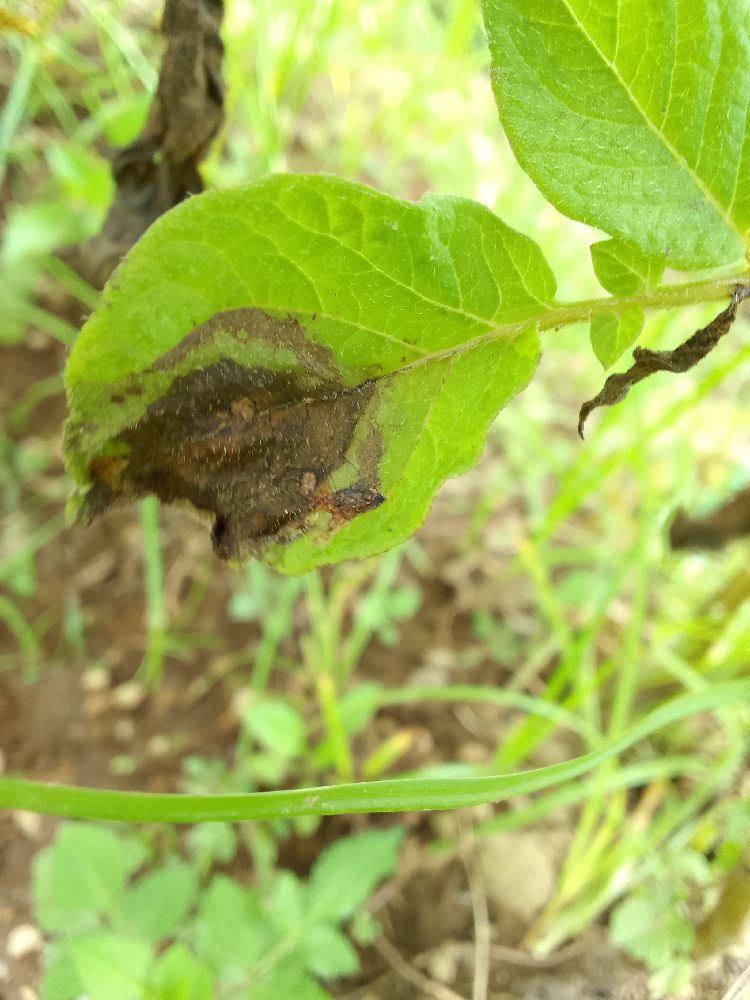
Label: Late blight